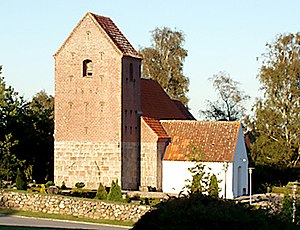
Valsgaard Kirke
Valsgaard KirkeValgaard Kirke
Valsgaard Kirke er en kirke i Valsgaard Sogn i Hindsted Herred